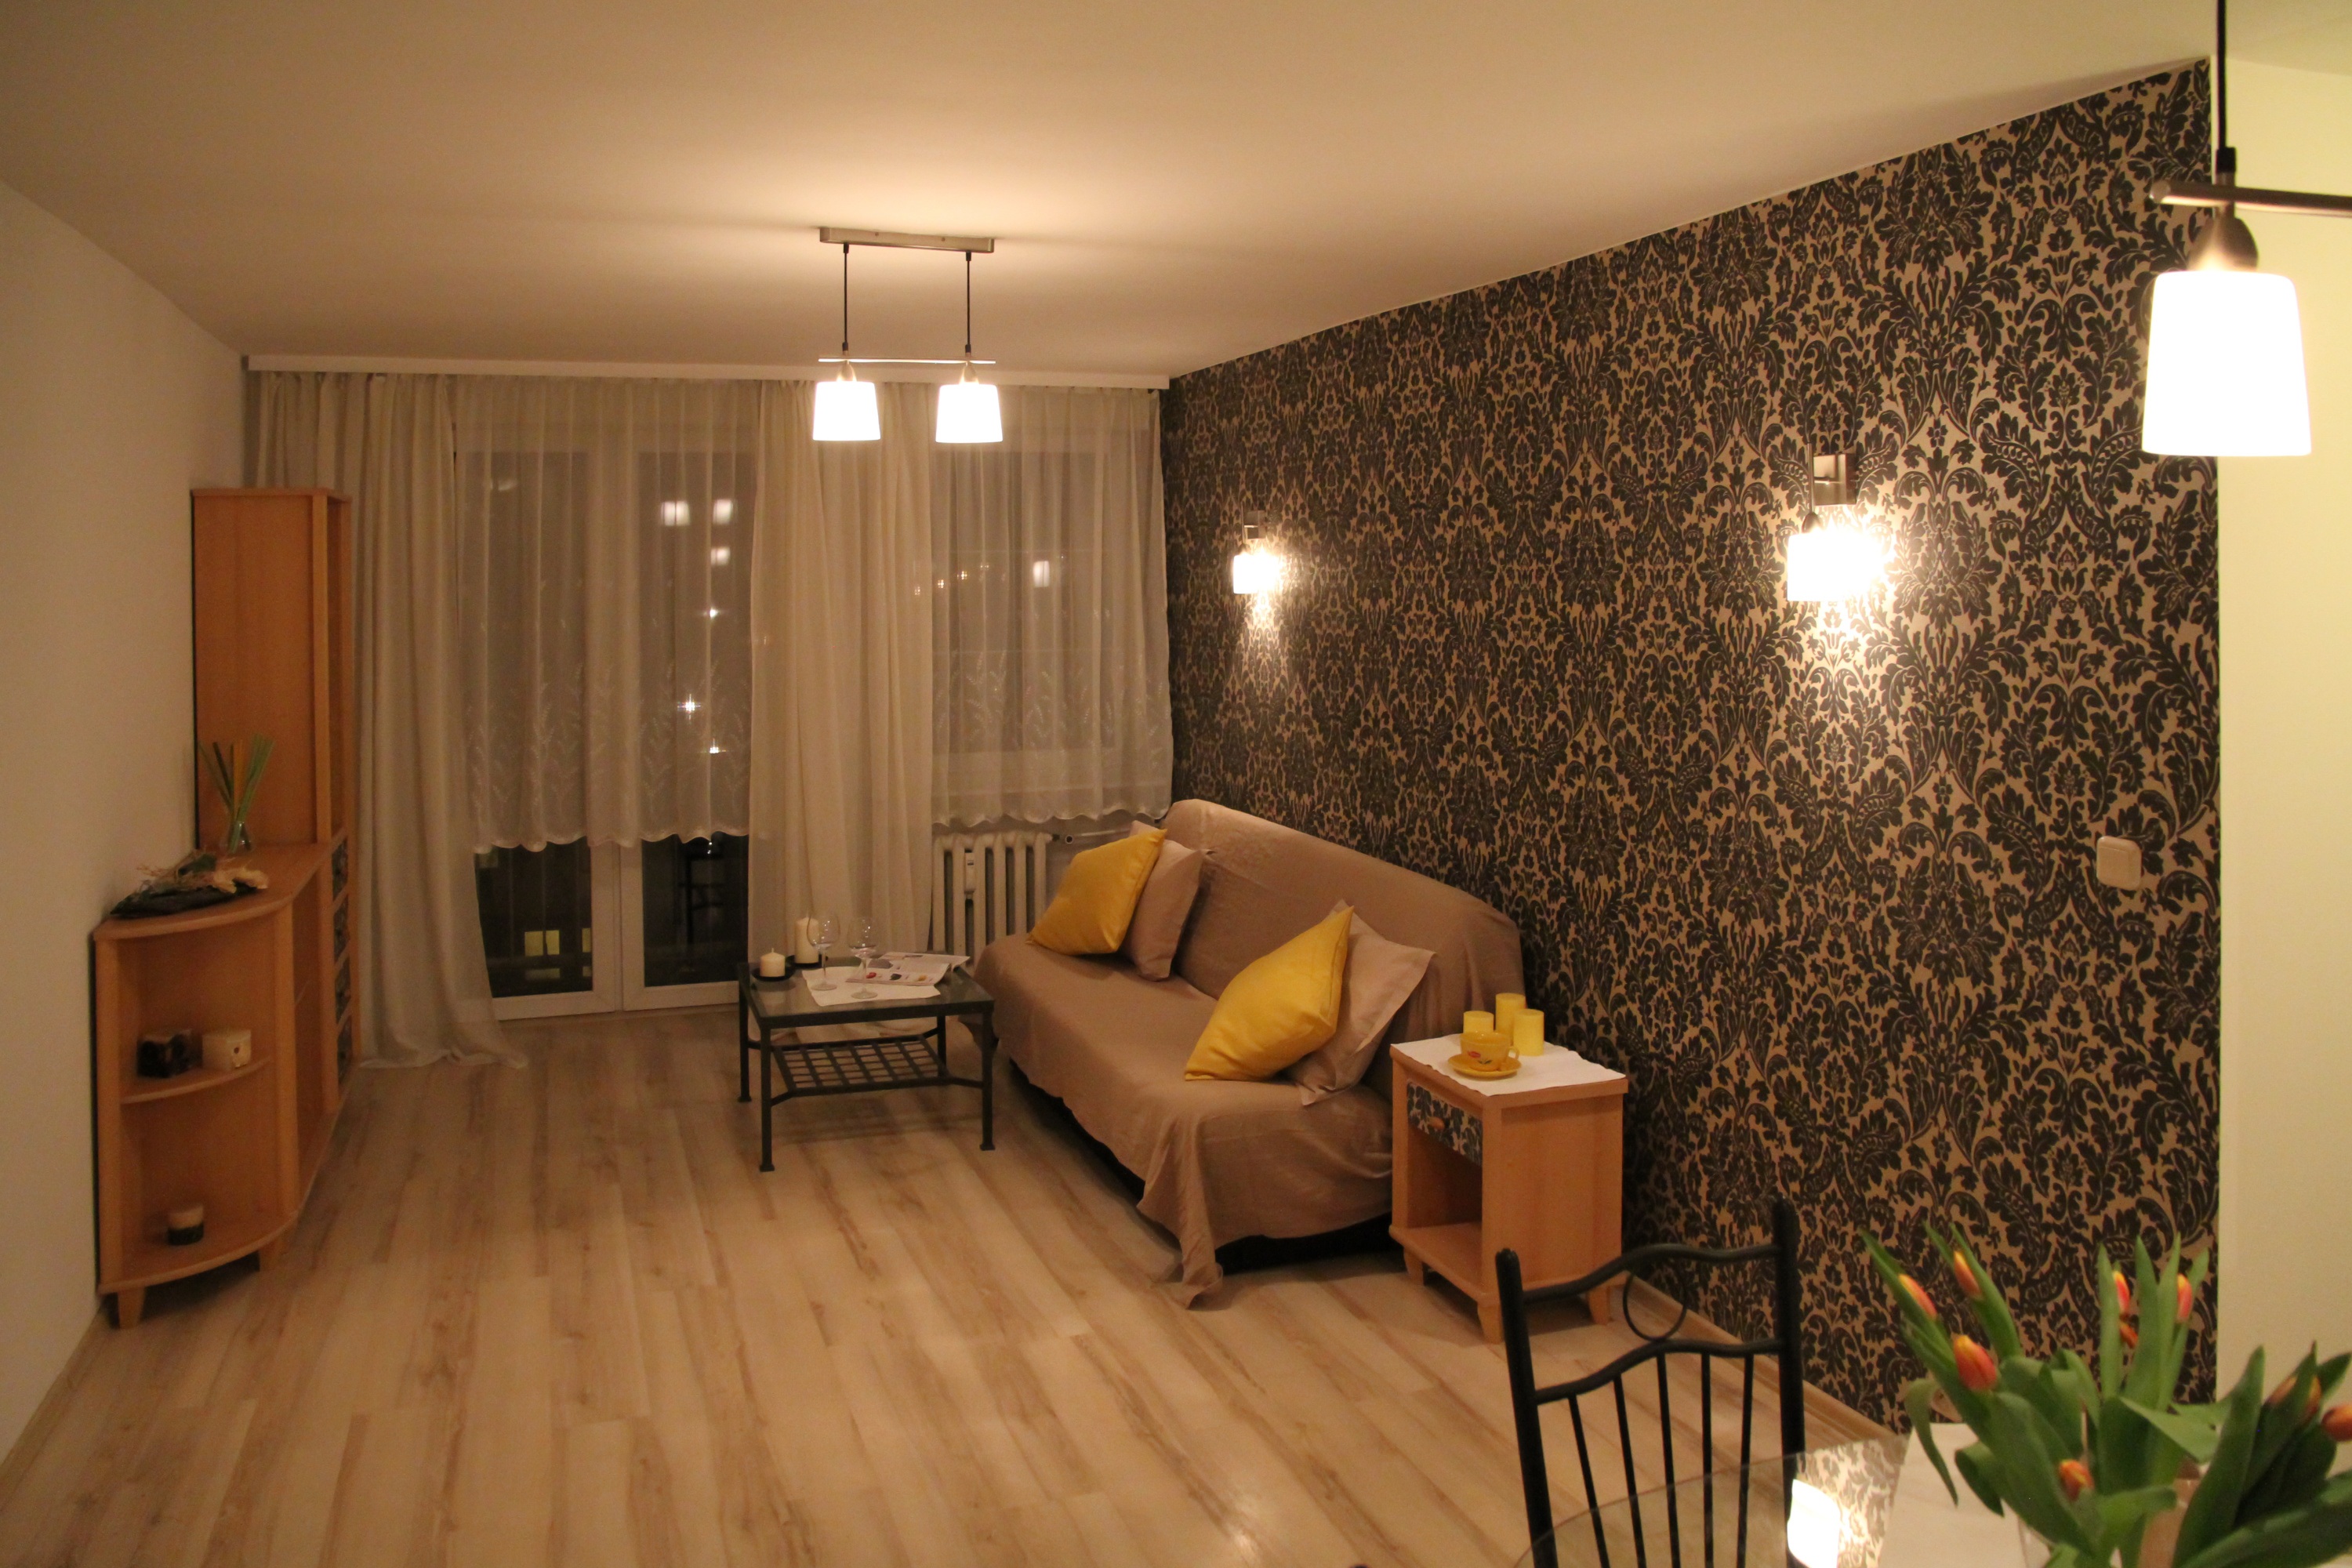
house, floor, home, decoration, cottage, property, living room, room, lighting, apartment, interior design, hardwood, estate, suite, real estate, flooring, wood flooring, comfortable apartment, residential interior